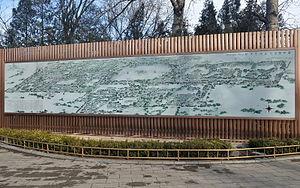
L’ancien Palais d'Été ou parc Yuanming est un ancien palais impérial, édifié au XVIIᵉ siècle et au début du XVIIIᵉ siècle à 15 kilomètres au nord-ouest de la Cité interdite de Pékin, par les empereurs mandchous Yongzheng et Qianlong. Les empereurs de la dynastie Qing y résidaient et y menaient les affaires d'État.